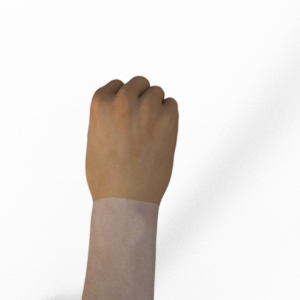
Label: rock